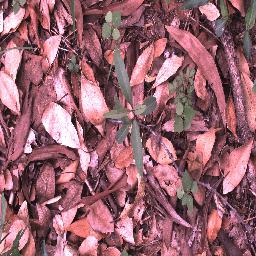
Label: rubber_vine